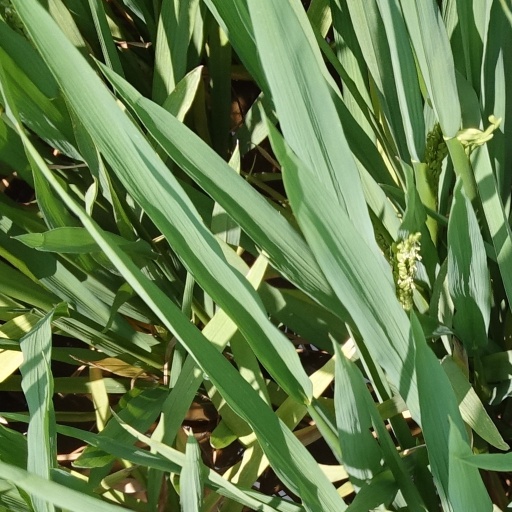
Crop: rice